Brian Dawkins

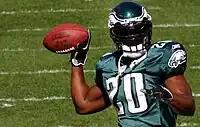
Dawkins before a 2007 Eagles game

He started in the Philadelphia Eagles' season-opener against the St. Louis Rams and collected a season-high eight combined tackles and deflected three passes in their 20–17 loss. On December 9, 2001, Dawkins tied his season-high of eight combined tackles, broke up two passes, forced a fumble, and returned a fumble recovery for a touchdown during the Eagles' 24–14 win against the San Diego Chargers in week 13. Dawkins forced a fumble by Chargers' running back LaDainian Tomlinson in the first quarter and recovered the ball before returning it for a 49-yard touchdown. On December 16, 2001, he made six solo tackles, two pass deflections, and intercepted two passes by quarterback Tony Banks in the Eagles' 20–6 victory against the Washington Redskins in week 14. He finished the season with 68 combined tackles (56 solo), 14 passes defensed, two interceptions, two forced fumbles, 1.5 sacks, and a touchdown in 15 games and 15 starts. The Philadelphia Eagles defense ranked second in the league in 2001 and the secondary continued to have success under position coaches Leslie Frazier and Steve Spagnuolo. The secondary allowed the second-fewest yards in the league (2,928 yards) and allowed the second-fewest touchdown passes (13). On January 3, 2002, Dawkins was one of five Philadelphia Eagles' players named to the 2002 Pro Bowl.